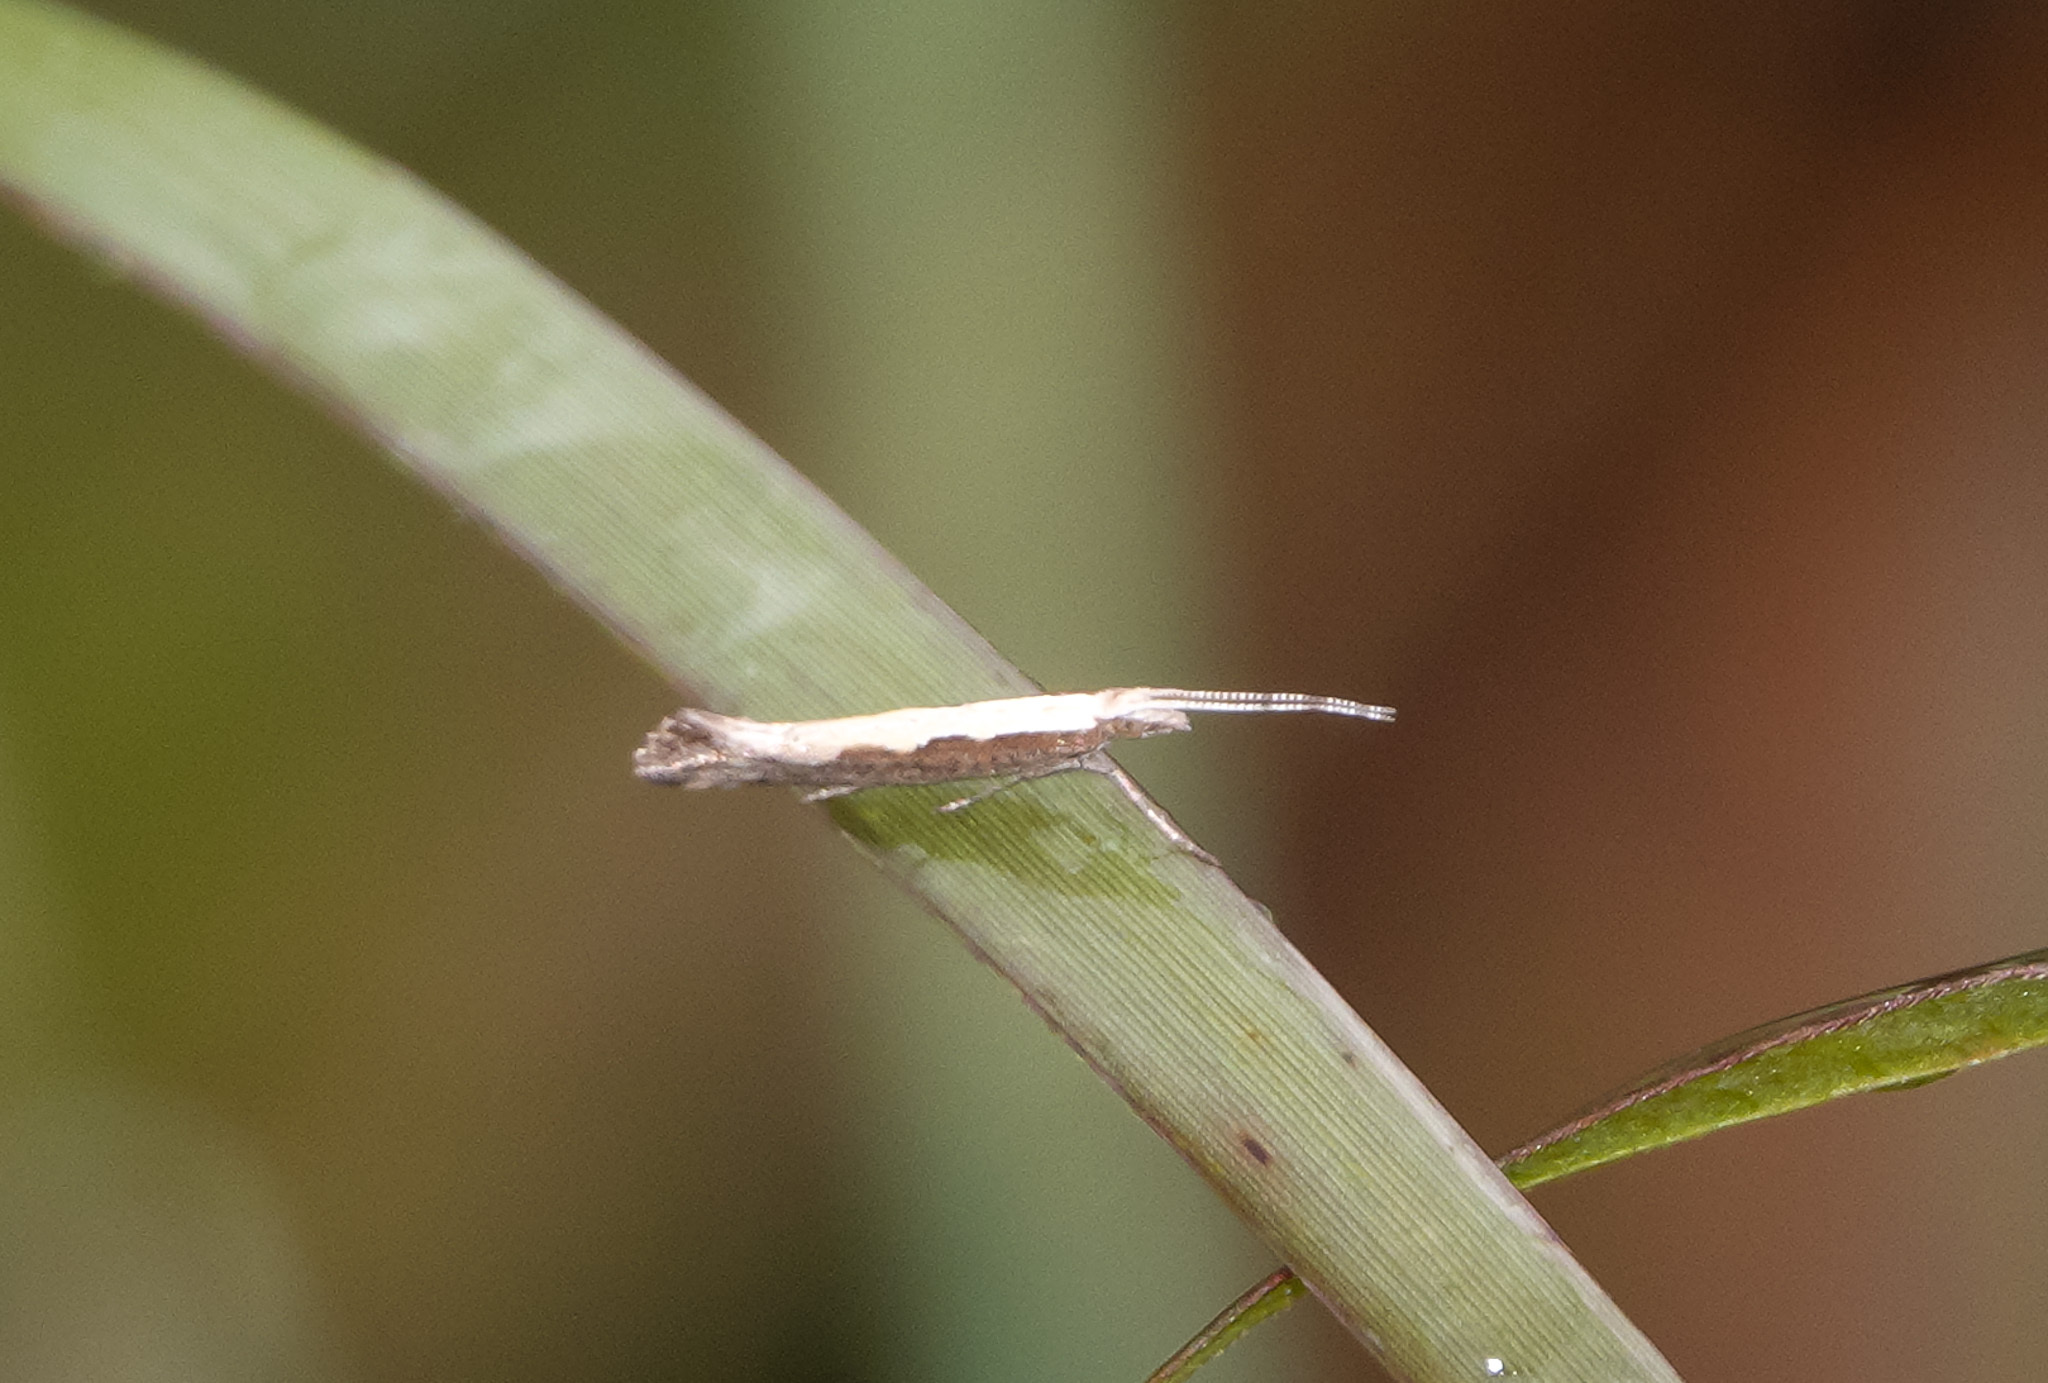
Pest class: diamondback_moth